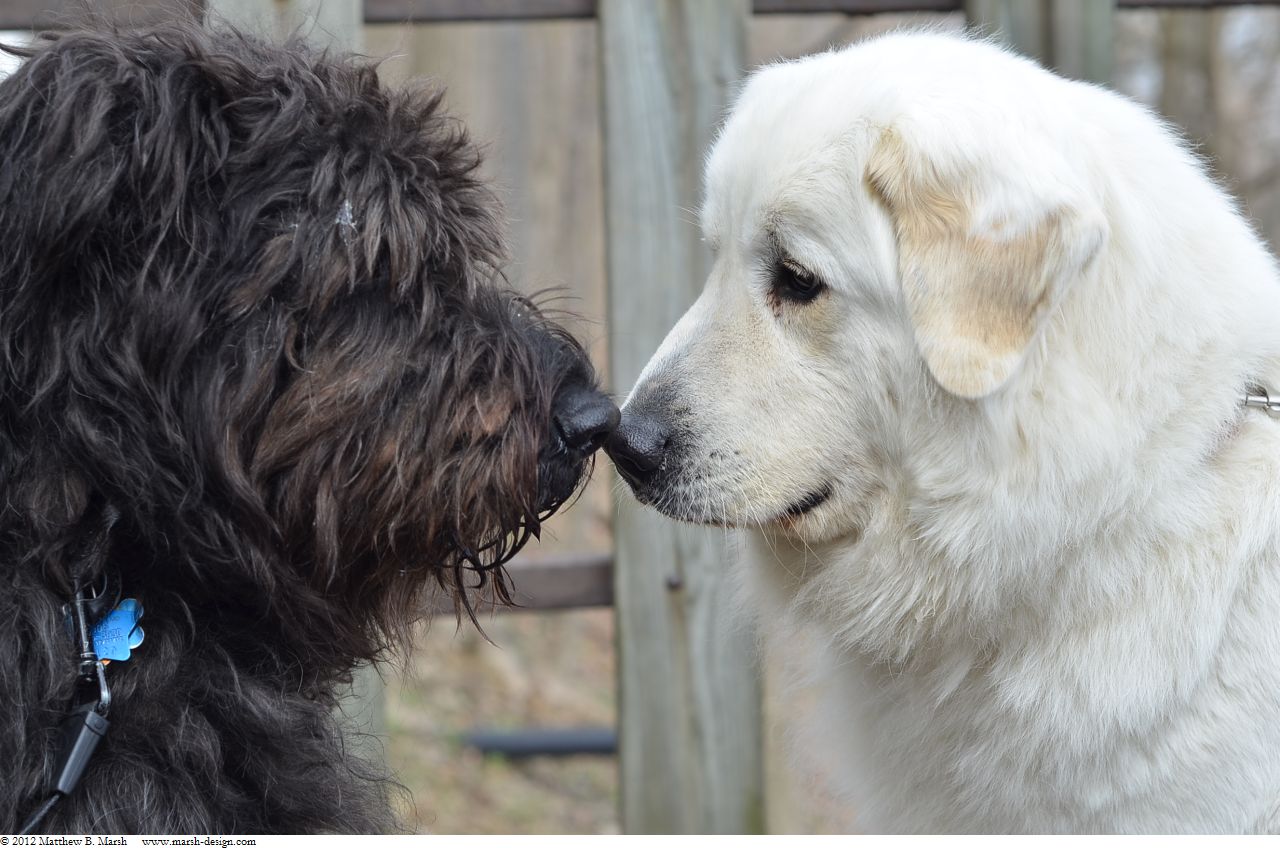
Adjective: blacker
Antonym: whiter